Canzo

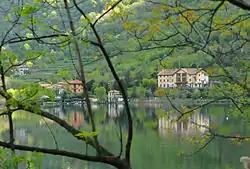
Lake Segrino has a role in moderating hot temperatures in summer and in tempering cold ones during winter.

Canzo lies on a boundary between three climatic typologies: continental climate of Brianza, alpine climate produced by the presence of mountains over 1,500 m, and Mediterranean climate of Lake Como.